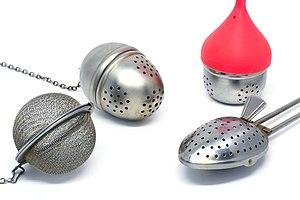
4 modèles différents de cuillers et boules à thé.